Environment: real
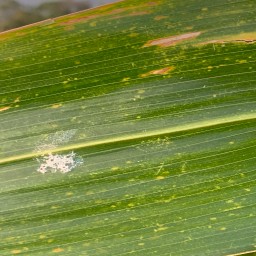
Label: lethal_necrosis